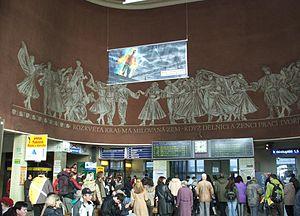
La gare centrale d'Olomouc est la plus grande et la plus importante gare ferroviaire d'Olomouc, en République tchèque.